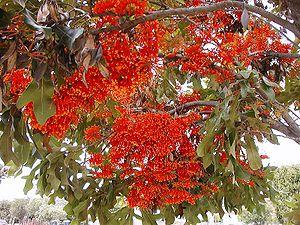
Les Grevilleoideae sont une sous-famille de la famille de plantes des Proteaceae. Principalement localisée dans l'hémisphère sud, elle comprend environ 44 genres et environ 950 espèces. Parmi ces genres, on peut citer Banksia, Grevillea et Macadamia.